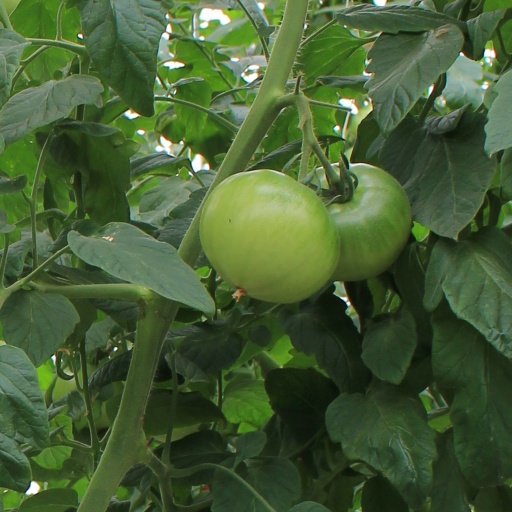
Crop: tomato